John A. Hilger

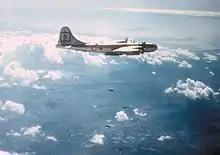
B-29 Superfortress of 307th BG over Korea (1951)

In September 1942, Hilger promoted to colonel. From that same month, he commanded the 320th and then the 344th Bomb Groups in Florida, which were equipped with B-26 Marauder bombers, until July 1943.